Puri

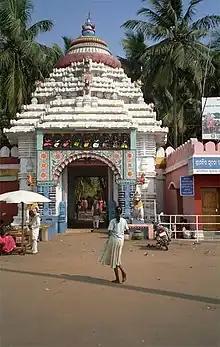
Main entrance of the Gundicha Temple

According to a legend King Indradyumma was directed by Jagannatha in a dream to build a temple for him which he did as directed. However, according to historical records the temple was started some time during the 12th century by King Chodaganga of the Eastern Ganga dynasty. It was completed by his descendant, Anangabhima Deva, in the 12th century. The wooden images of Jagannatha, Balabhadra and Subhadra were then deified here. The temple was under the control of the Hindu rulers up to 1558. Then, when Orissa was occupied by the Afghan Nawab of Bengal, it was brought under the control of the Afghan General Kalapahad. Following the defeat of the Afghan king by Raja Mansingh, the General of Mughal emperor Akbar, the temple became part of the Mughal empire till 1751. Subsequently, it was under the control of the Marathas till 1803. During the British Raj, the Puri Raja was entrusted with its management until 1947.